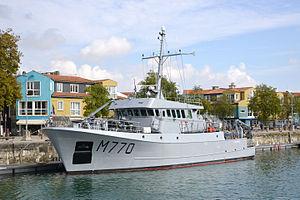
Le bâtiment (navire) remorqueur de sonars «
Cette liste présente les navires de guerre des mines ayant été en service dans la Marine française.